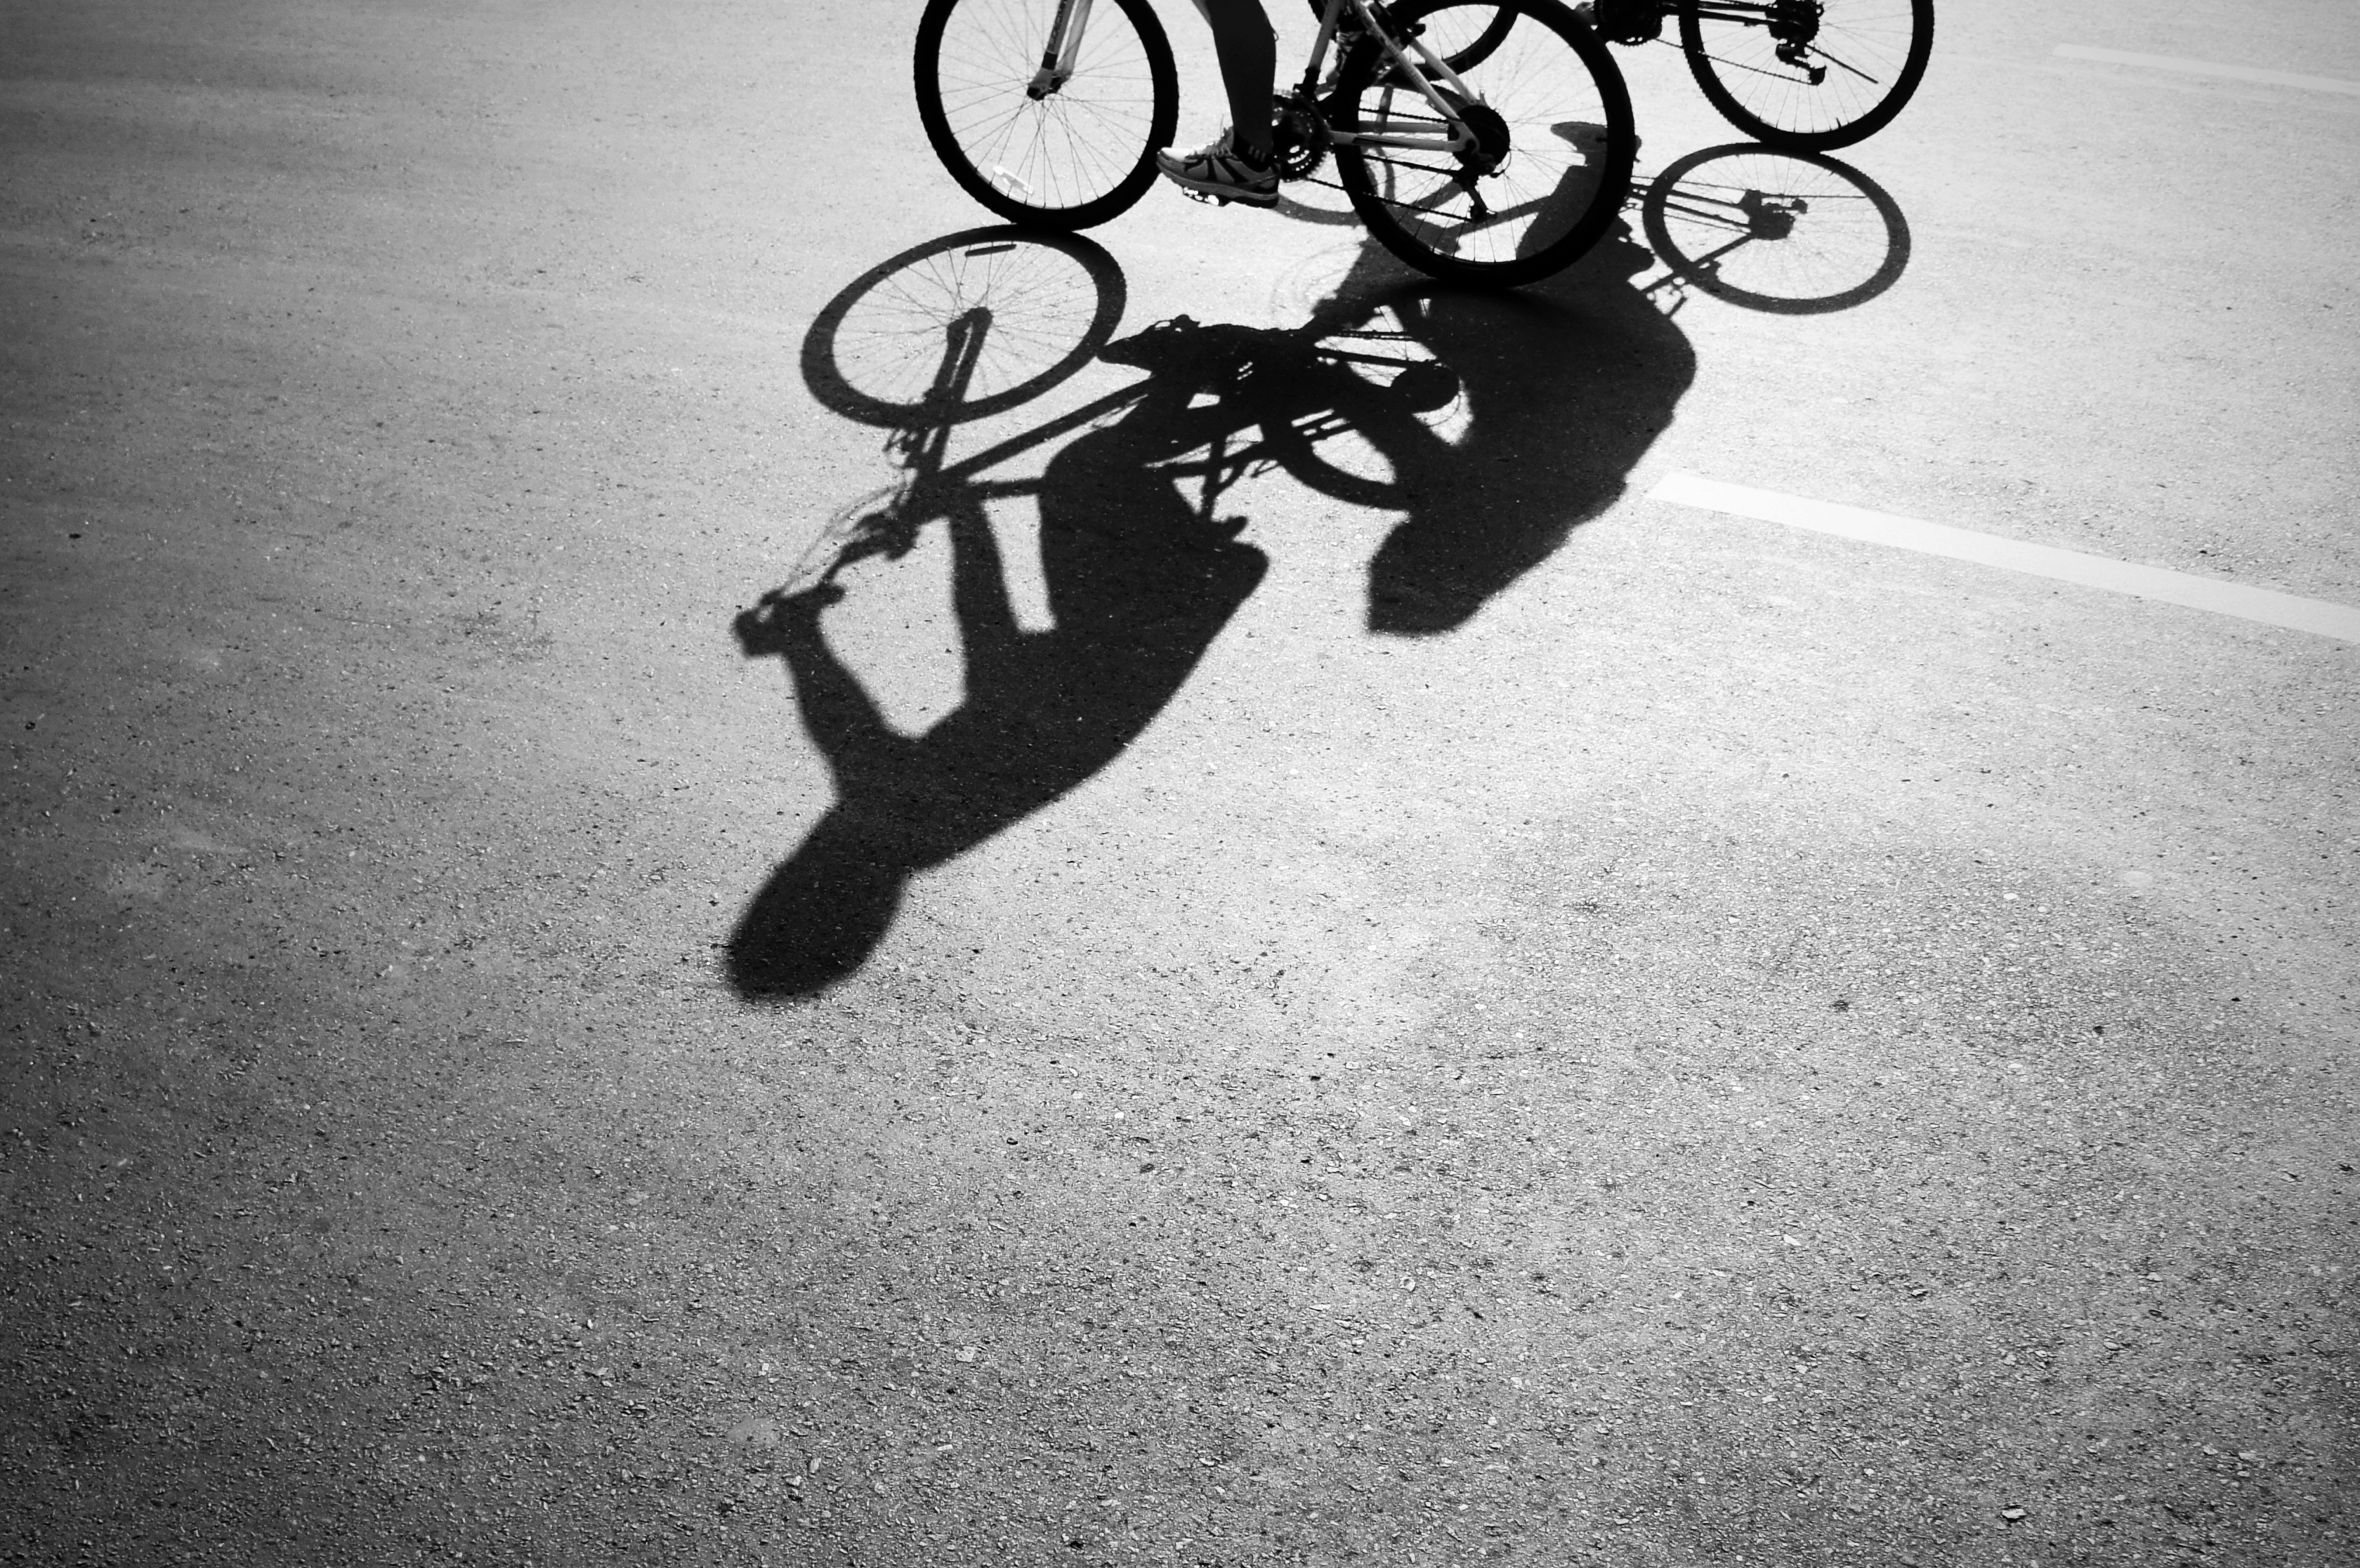
hand, man, silhouette, person, light, black and white, group, people, girl, woman, white, sport, photography, number, crowd, male, female, young, color, shadow, human, darkness, friendship, black, monochrome, together, circle, shadows, fun, team, drawing, friends, women, glasses, photograph, shape, emotion, people silhouettes, people silhouette, monochrome photography